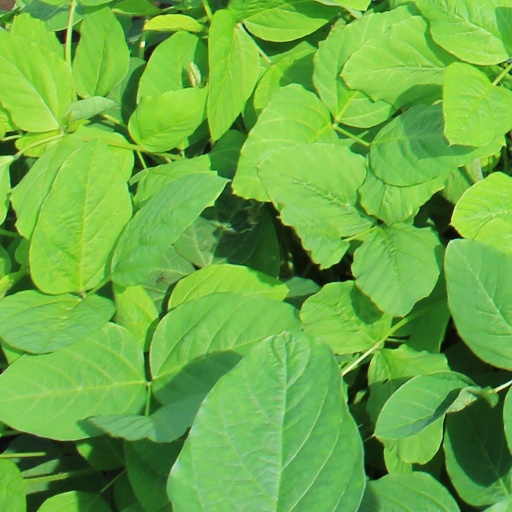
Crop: soybean